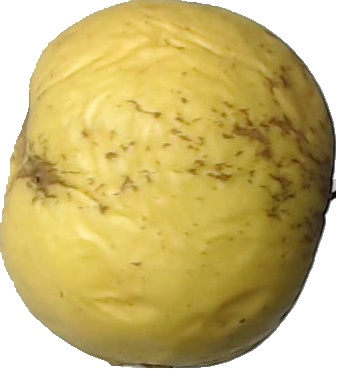
Label: apple_golden_1